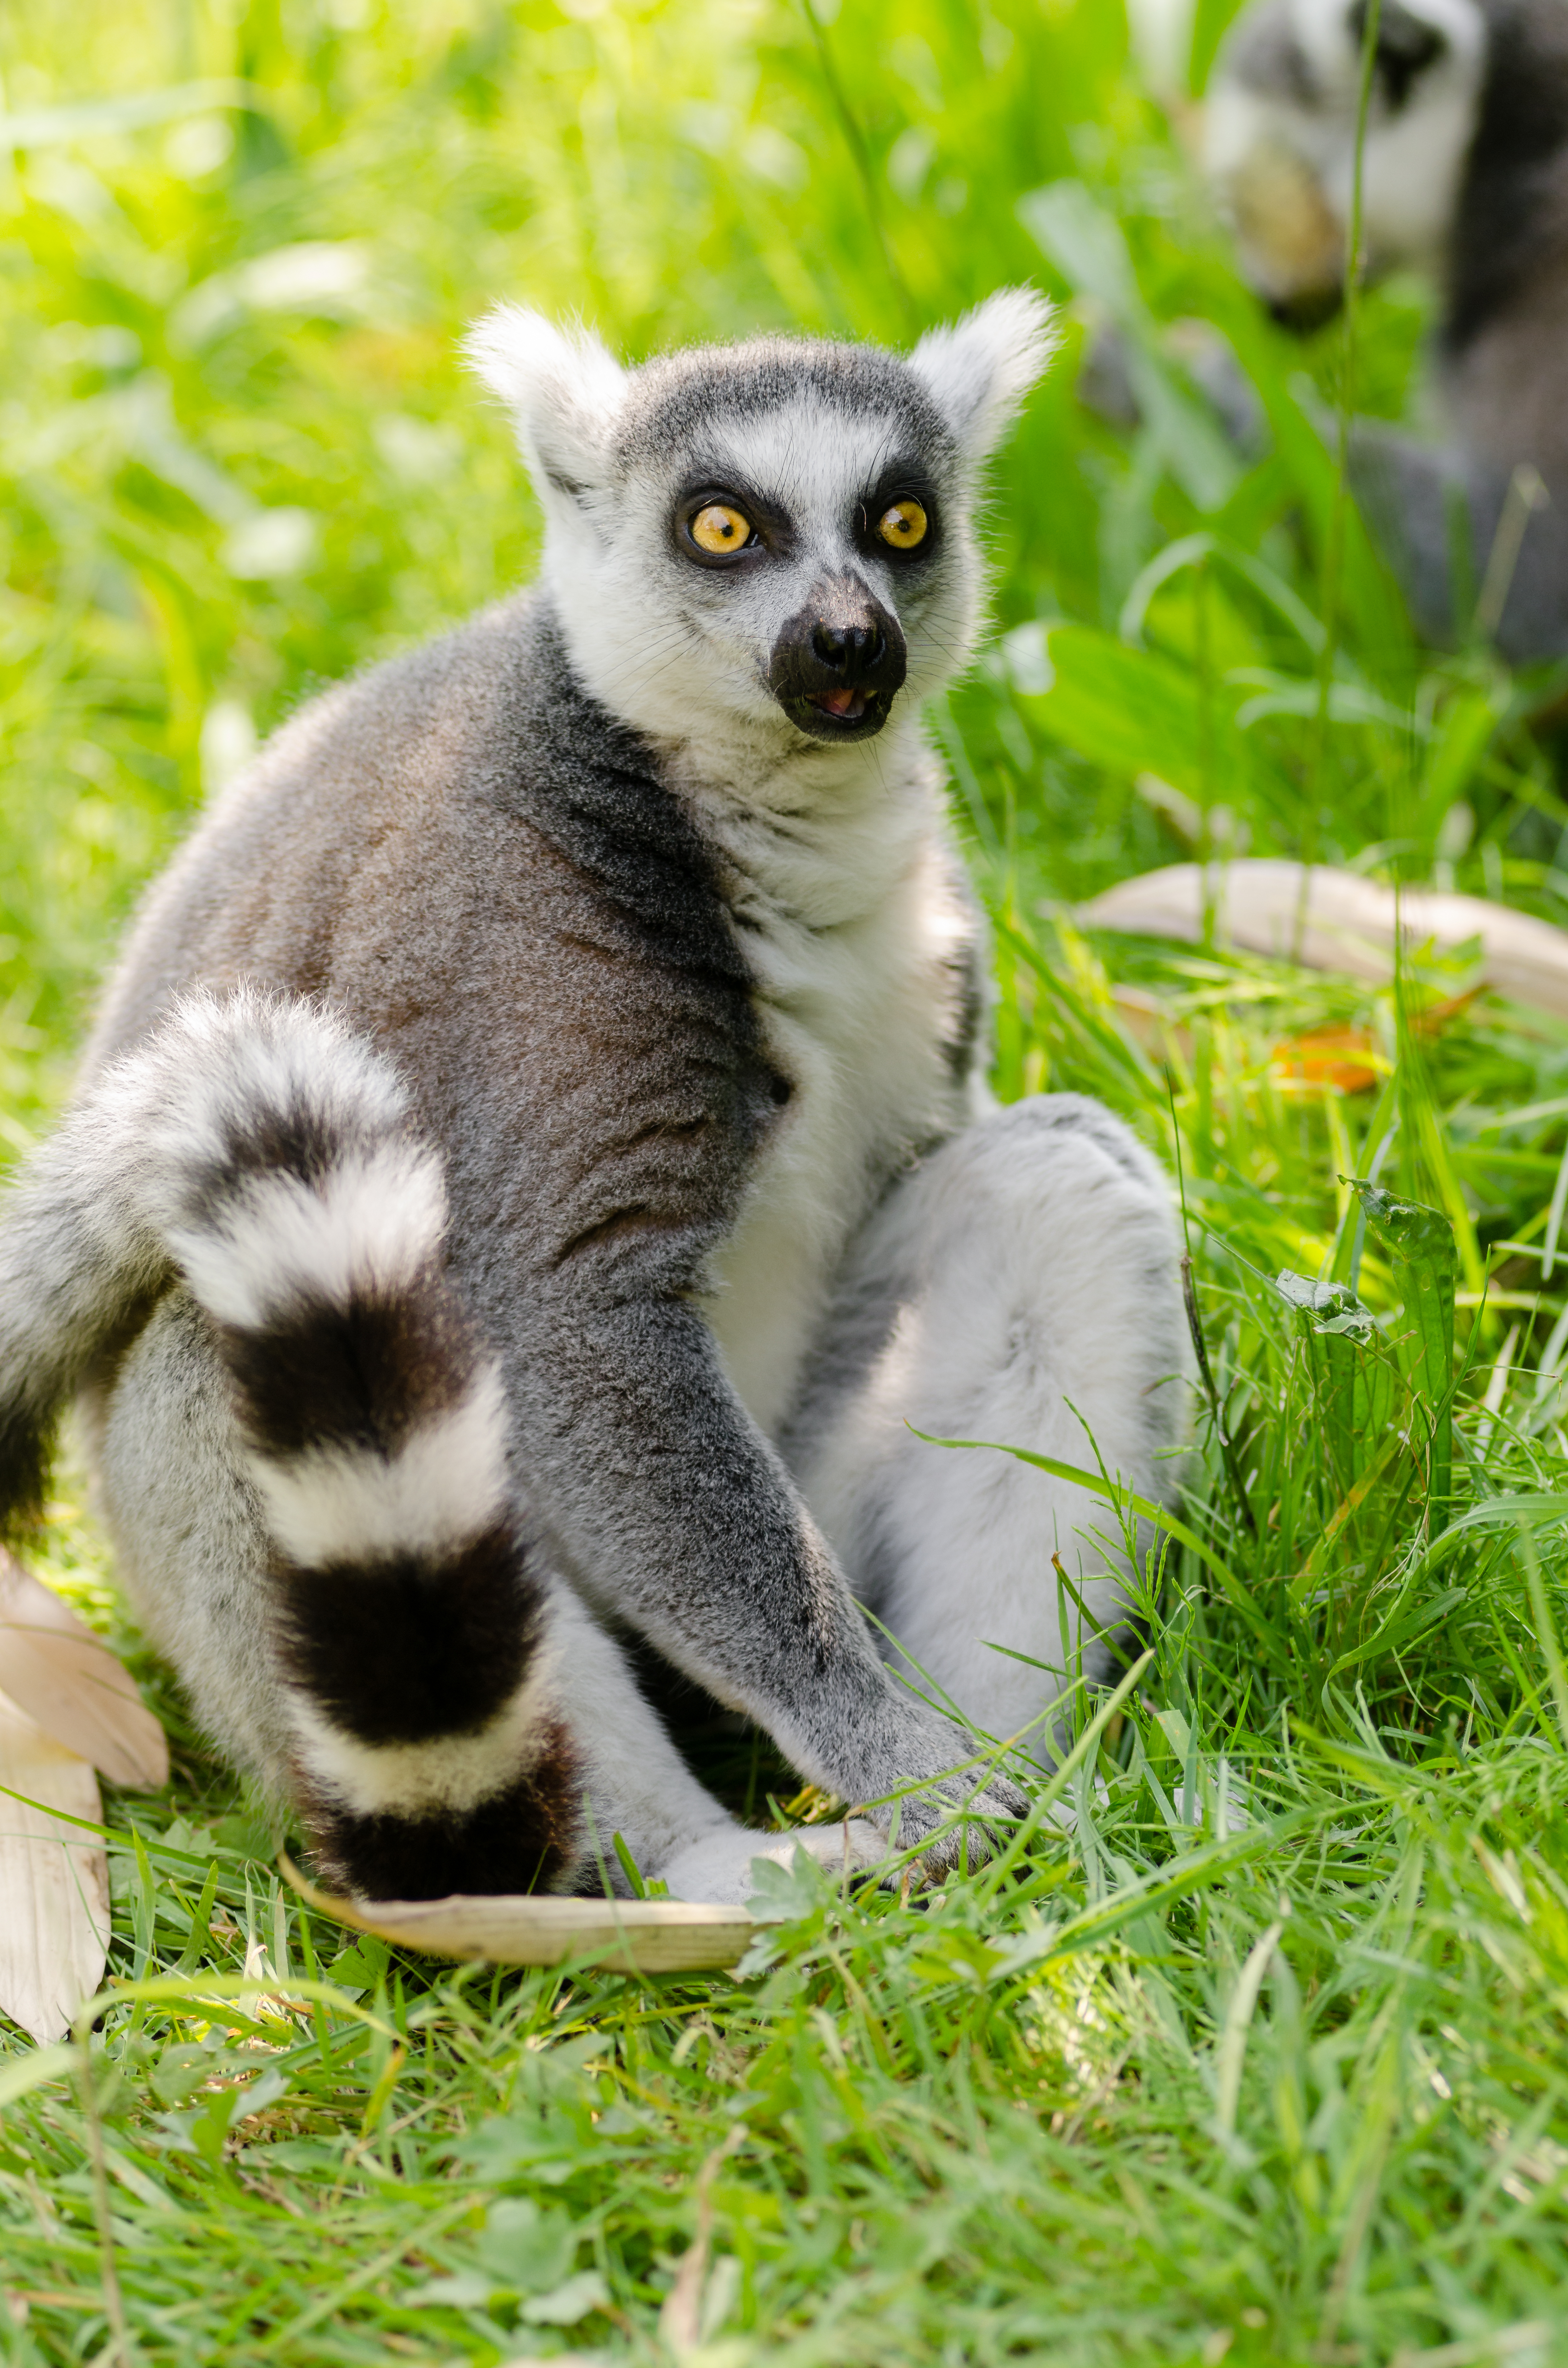
animal, wildlife, zoo, mammal, fauna, primate, madagascar, vertebrate, lemur